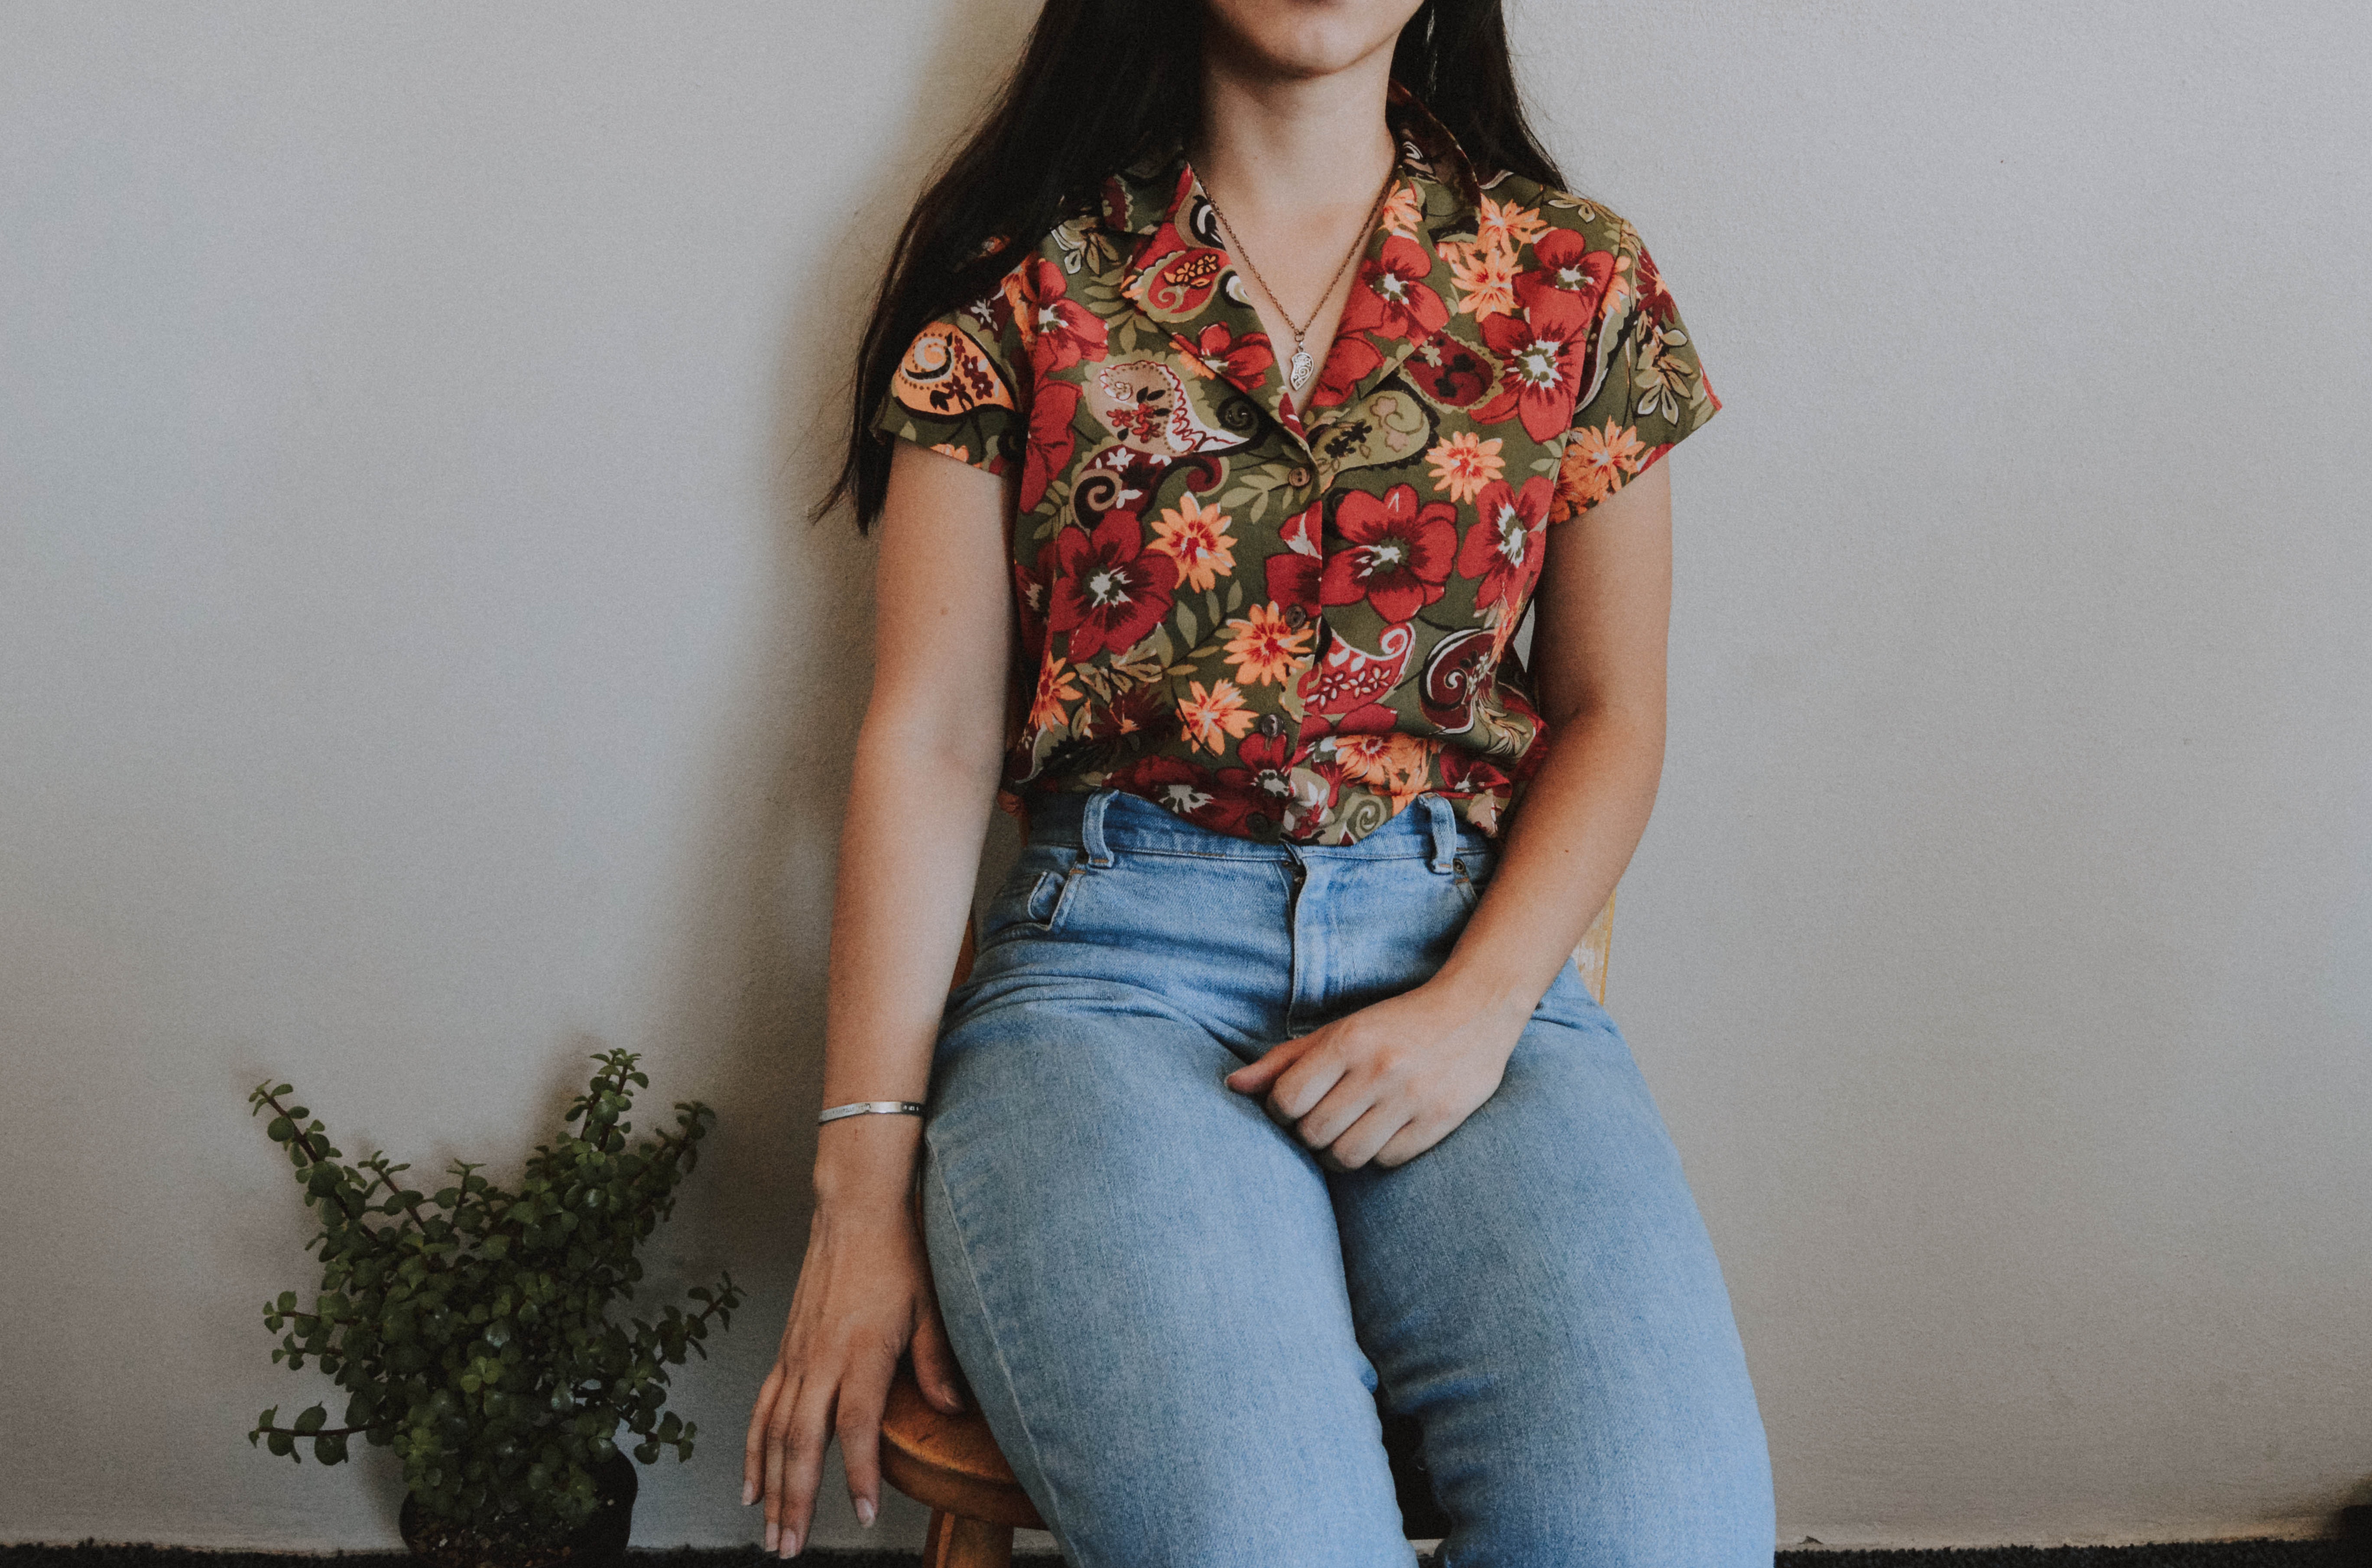
clothing, jeans, denim, waist, shoulder, shirt, joint, blouse, fashion, textile, sleeve, t shirt, neck, top, button, trunk, abdomen, pocket, pattern, trousers, shorts, fashion accessory